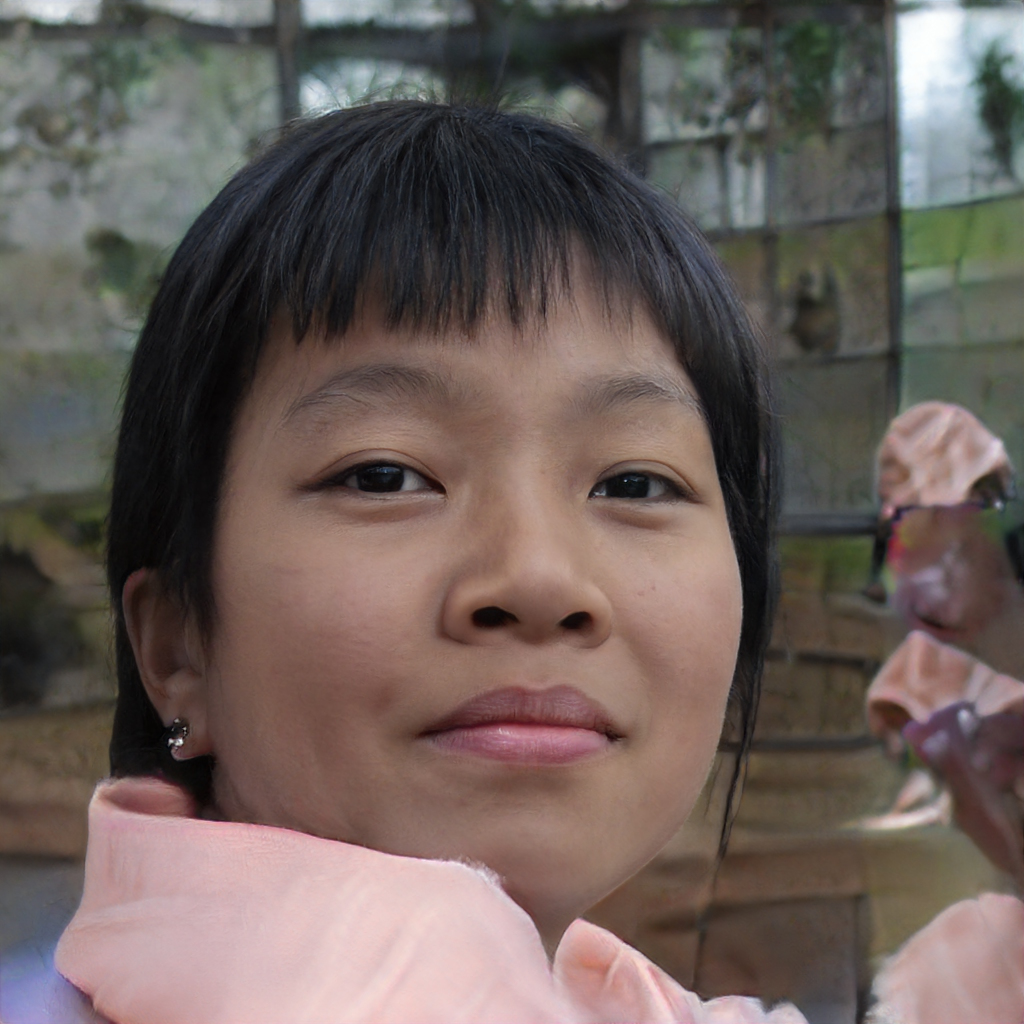
Portrait style: Real Portrait